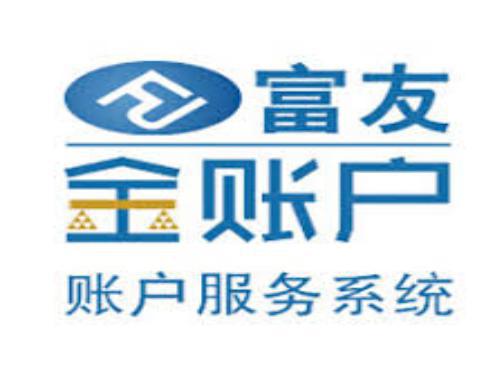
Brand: fuyou
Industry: Electronic